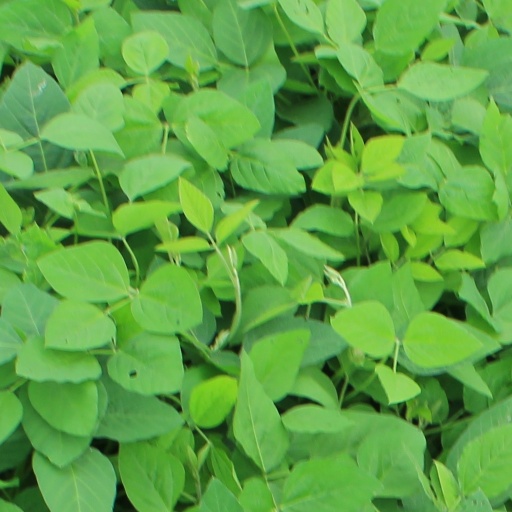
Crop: soybean